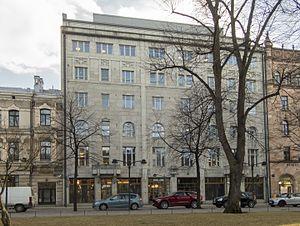
Le ministère de la Justice est le ministère du gouvernement de la République finlandaise.